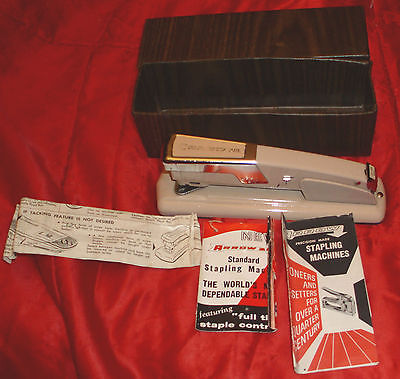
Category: stapler